Sutton, London

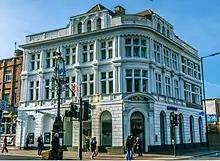
Bank at the historic crossroads

The 1086 Domesday Book records Sutton as spanning about 800 acres, and having about 30 houses and 200 people. It states that the Abbot of Chertsey held the manor. In 1538 it was sold to King Henry VIII and granted to Sir Nicholas Carew of Beddington. When Sir Nicholas was sentenced to death, the King seized the manor. Queen Mary restored it to Francis, son of Sir Nicholas. It later became a Crown possession again until King Charles II granted it to the Duke of Portland, who sold it in 1669. It changed hands regularly thereafter.